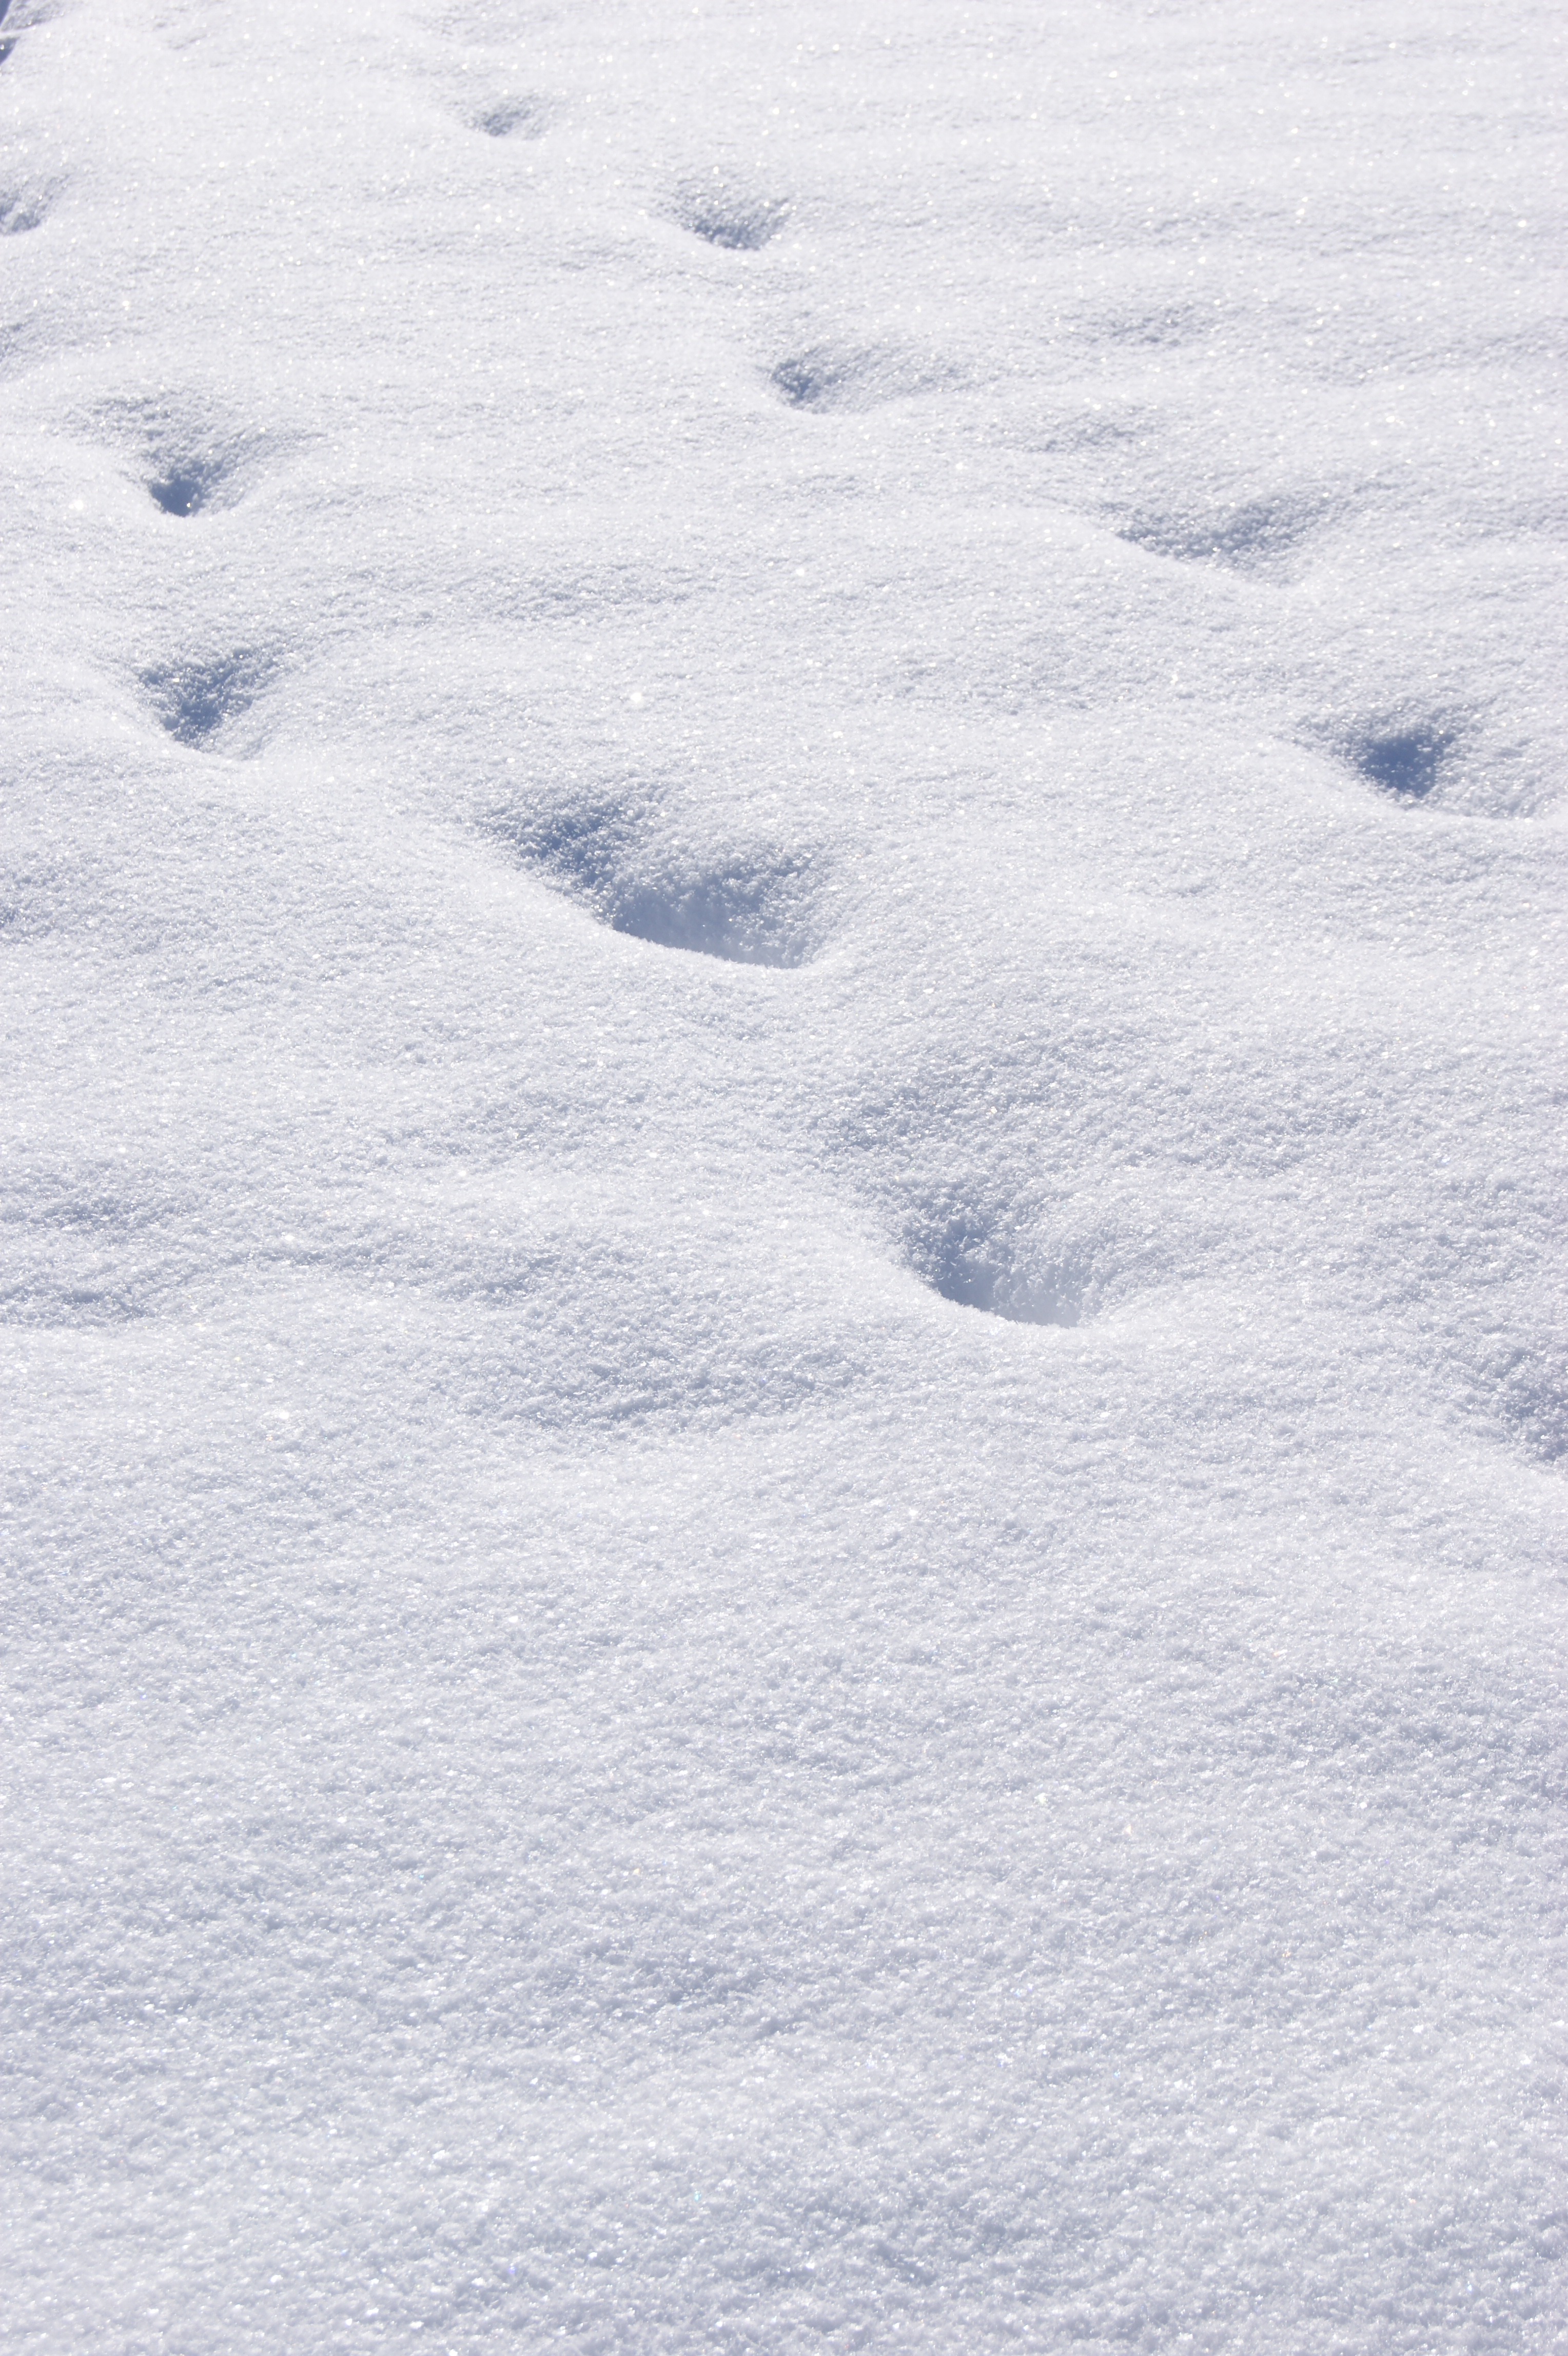
snow, winter, white, wave, frost, ice, arctic, season, footprints, melting, wintry, tundra, traces, freezing, arctic ocean, geological phenomenon, wind wave, ice cap